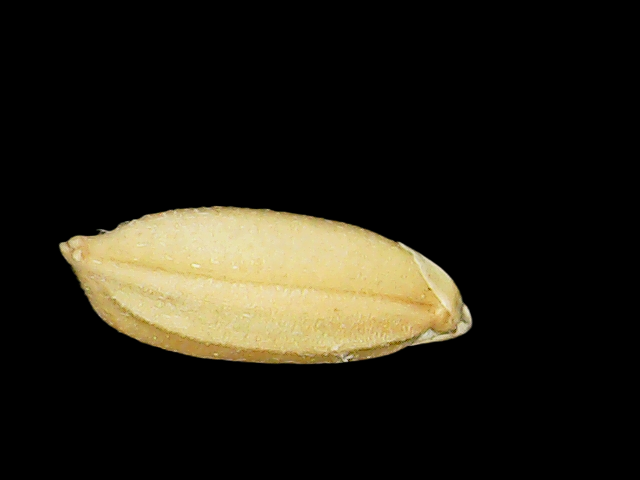
Rice variety: Binadhan08